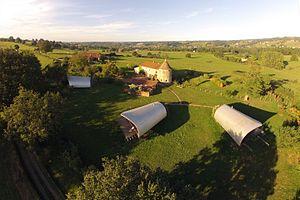
Gîtes et cadoles vue du ciel.
Troisgros est une entreprise de restauration et d'hôtellerie française dont l'établissement principal est situé à Ouches dans la Loire, en région Auvergne-Rhône-Alpes.